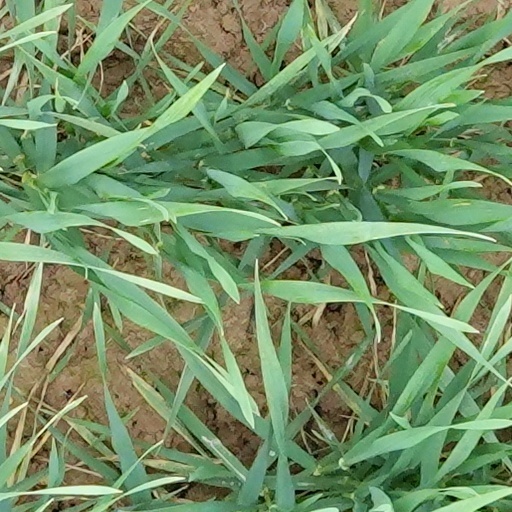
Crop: wheat